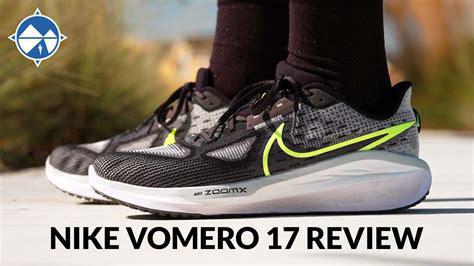
Brand: Nike
Model: Vomero 17